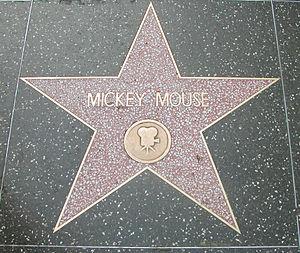
Le Walk of Fame [wɔːk ʌv feɪm] est un trottoir célèbre du quartier de Hollywood à Los Angeles, situé sur Hollywood Boulevard entre Gower Street et la Brea Avenue, ainsi que sur Vine Street entre Yucca Street et Sunset Boulevard, où figurent les noms de célébrités de l'industrie du spectacle honorées par la Chambre de commerce de Los Angeles. Cette inscription est payante.